Backwell School

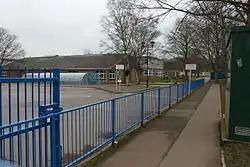
The main gates

Backwell School is a secondary academy school in Backwell, Somerset, England. It was considered to be one of the best-performing state schools in England, leading results at both GCSE and A level in the area and consistently being rated "Outstanding" by Ofsted. It has now been rated "Good" by Ofsted.